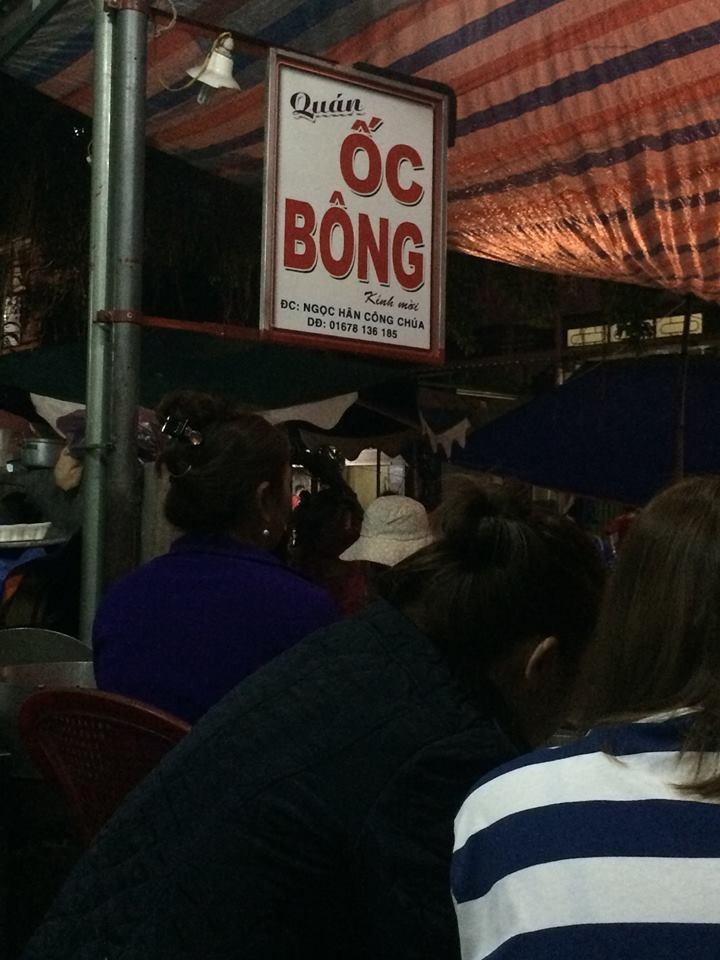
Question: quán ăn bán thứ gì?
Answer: quán ăn bán ốc